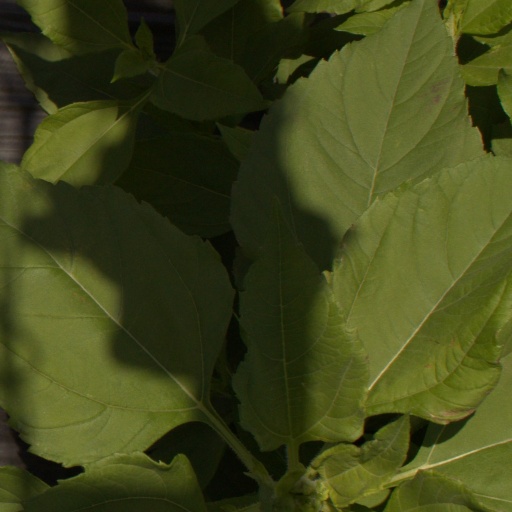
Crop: Jerusalem artichoke